Marthe Villalonga

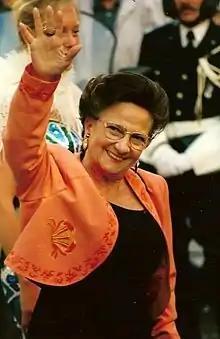
Marthe Villalonga at the Cannes Film Festival

Marthe Villalonga (born 20 March 1932) is a French actress. She was born in Fort-de-l'Eau, Algeria.